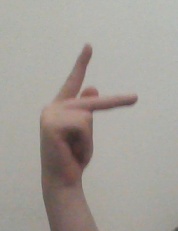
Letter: dha